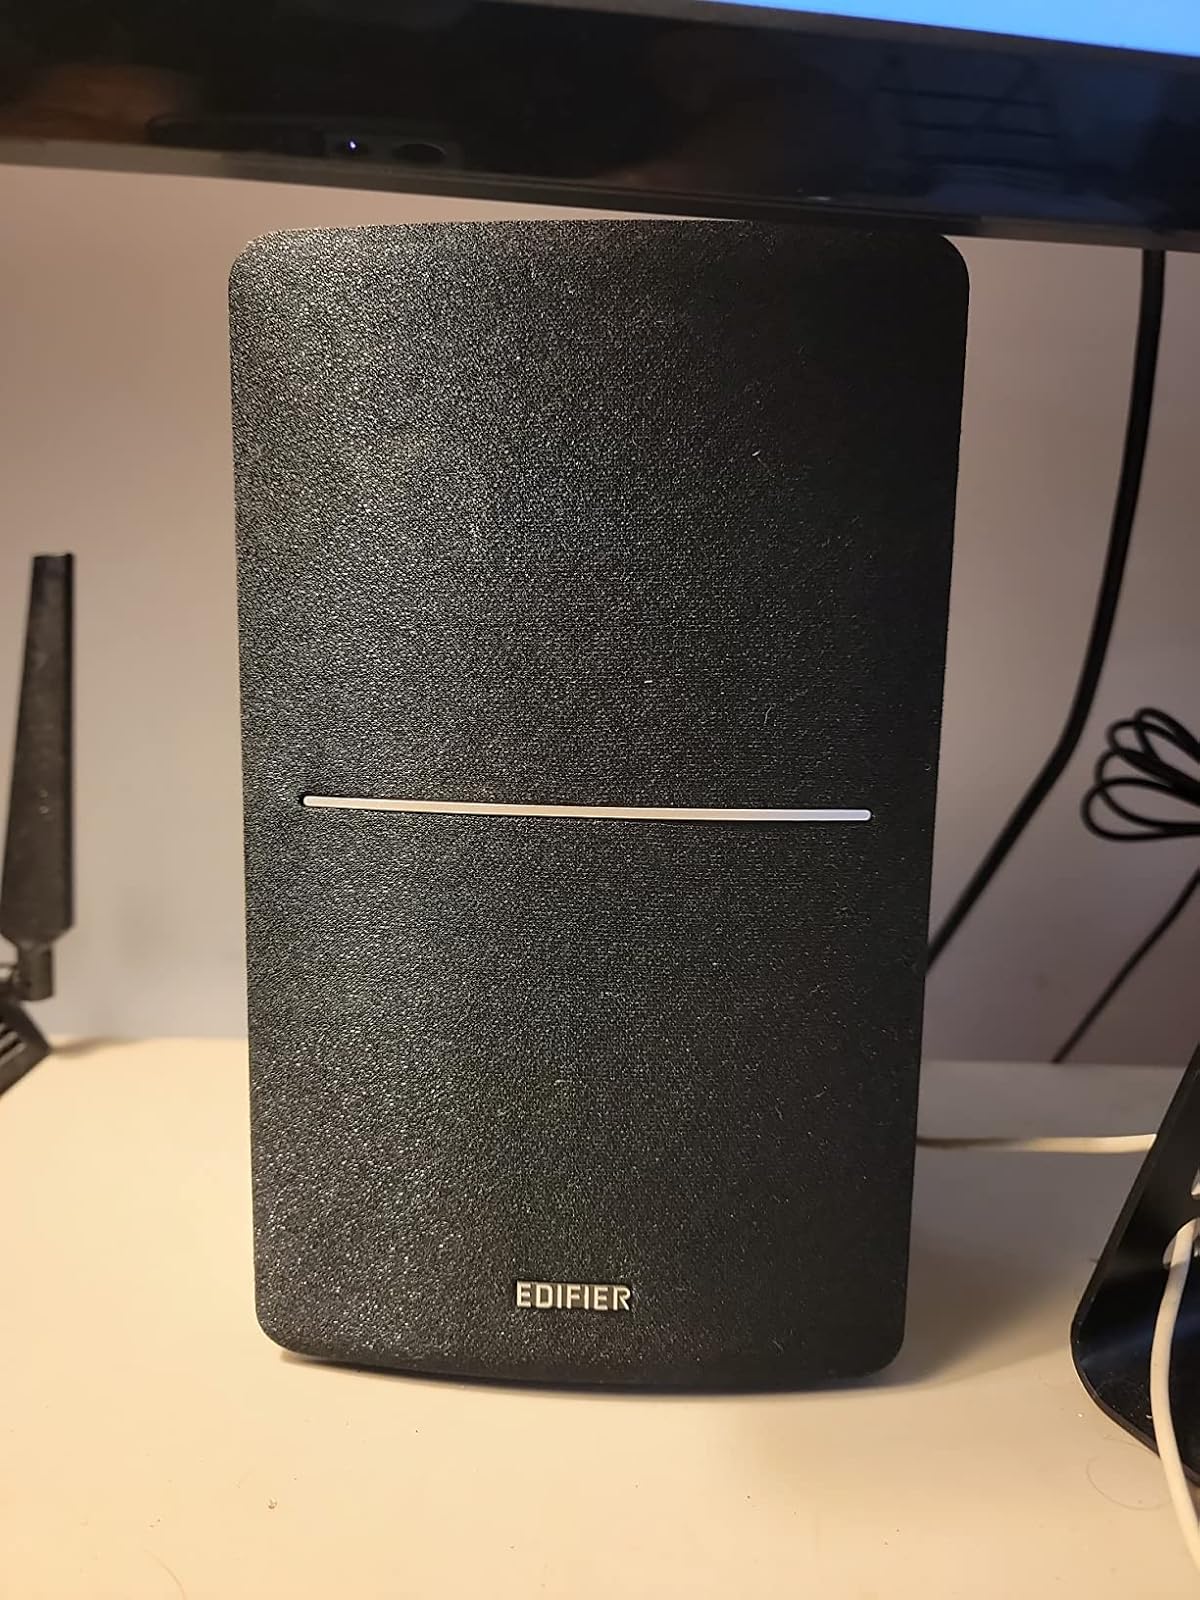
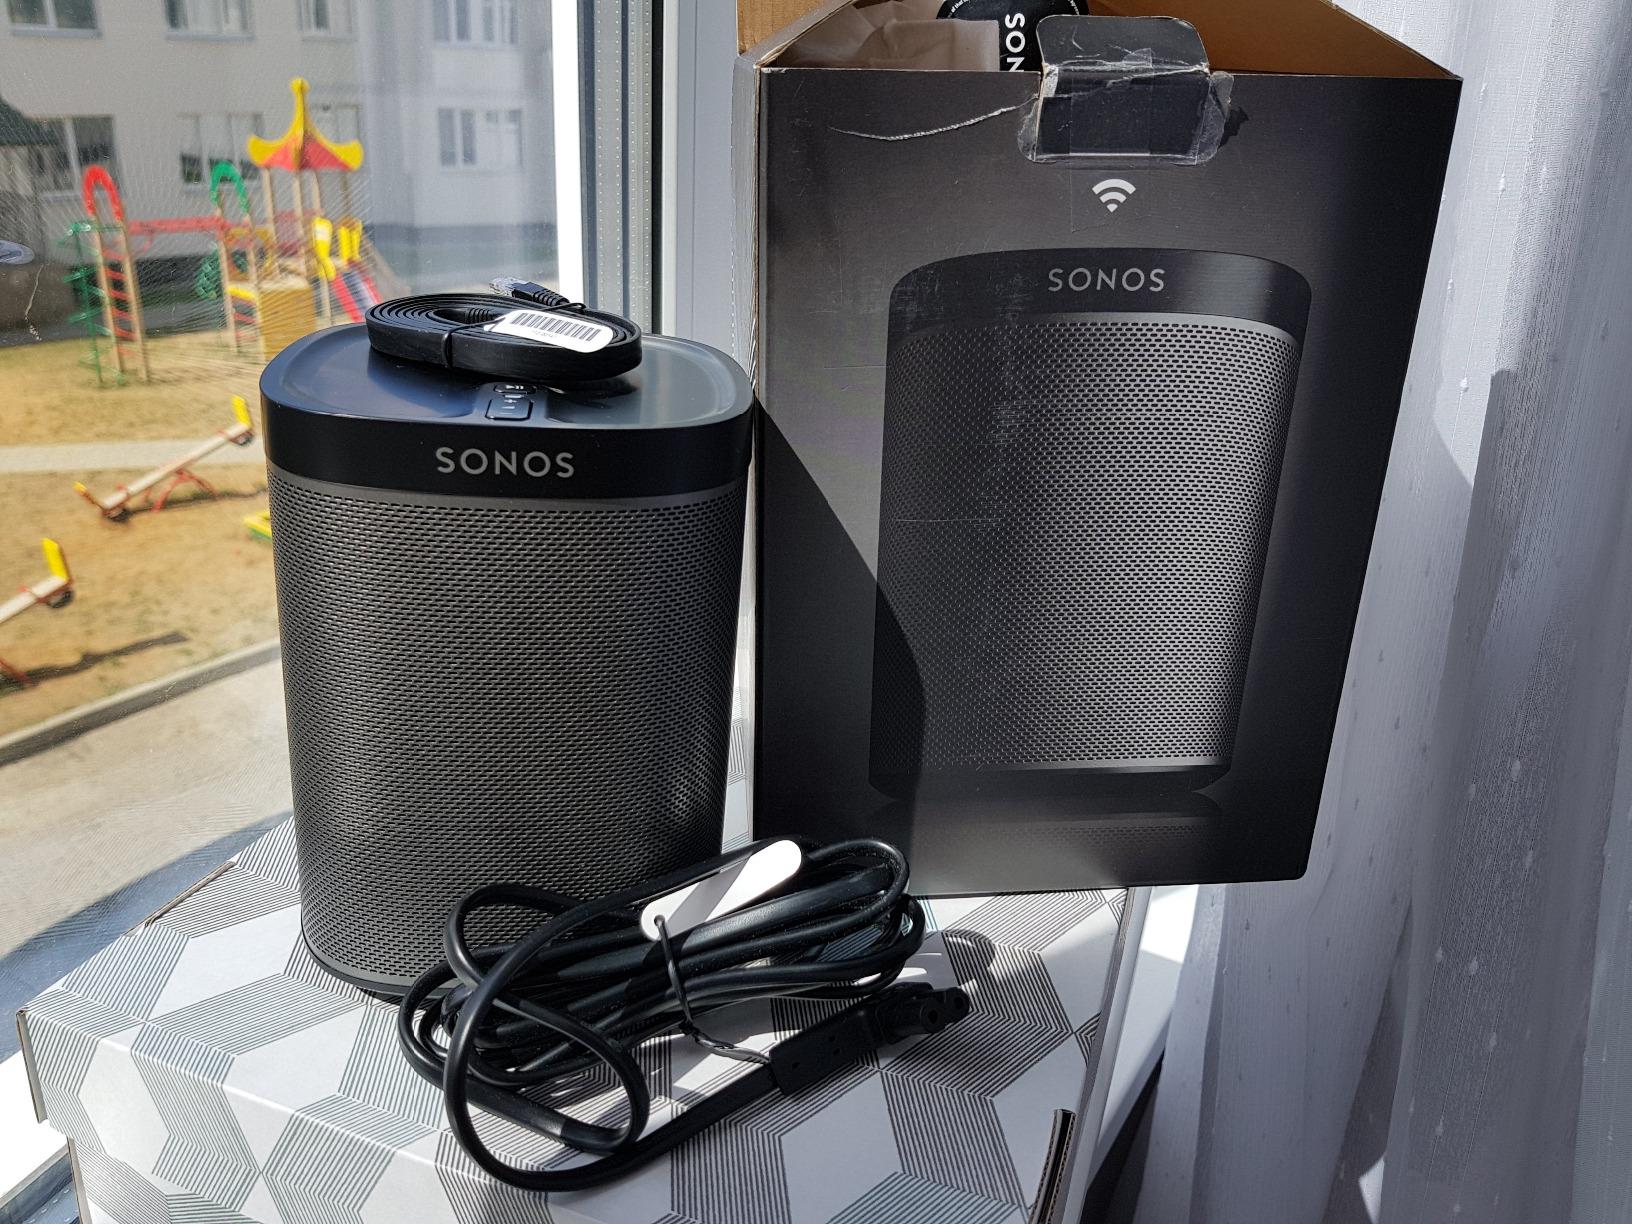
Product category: speaker
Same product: no